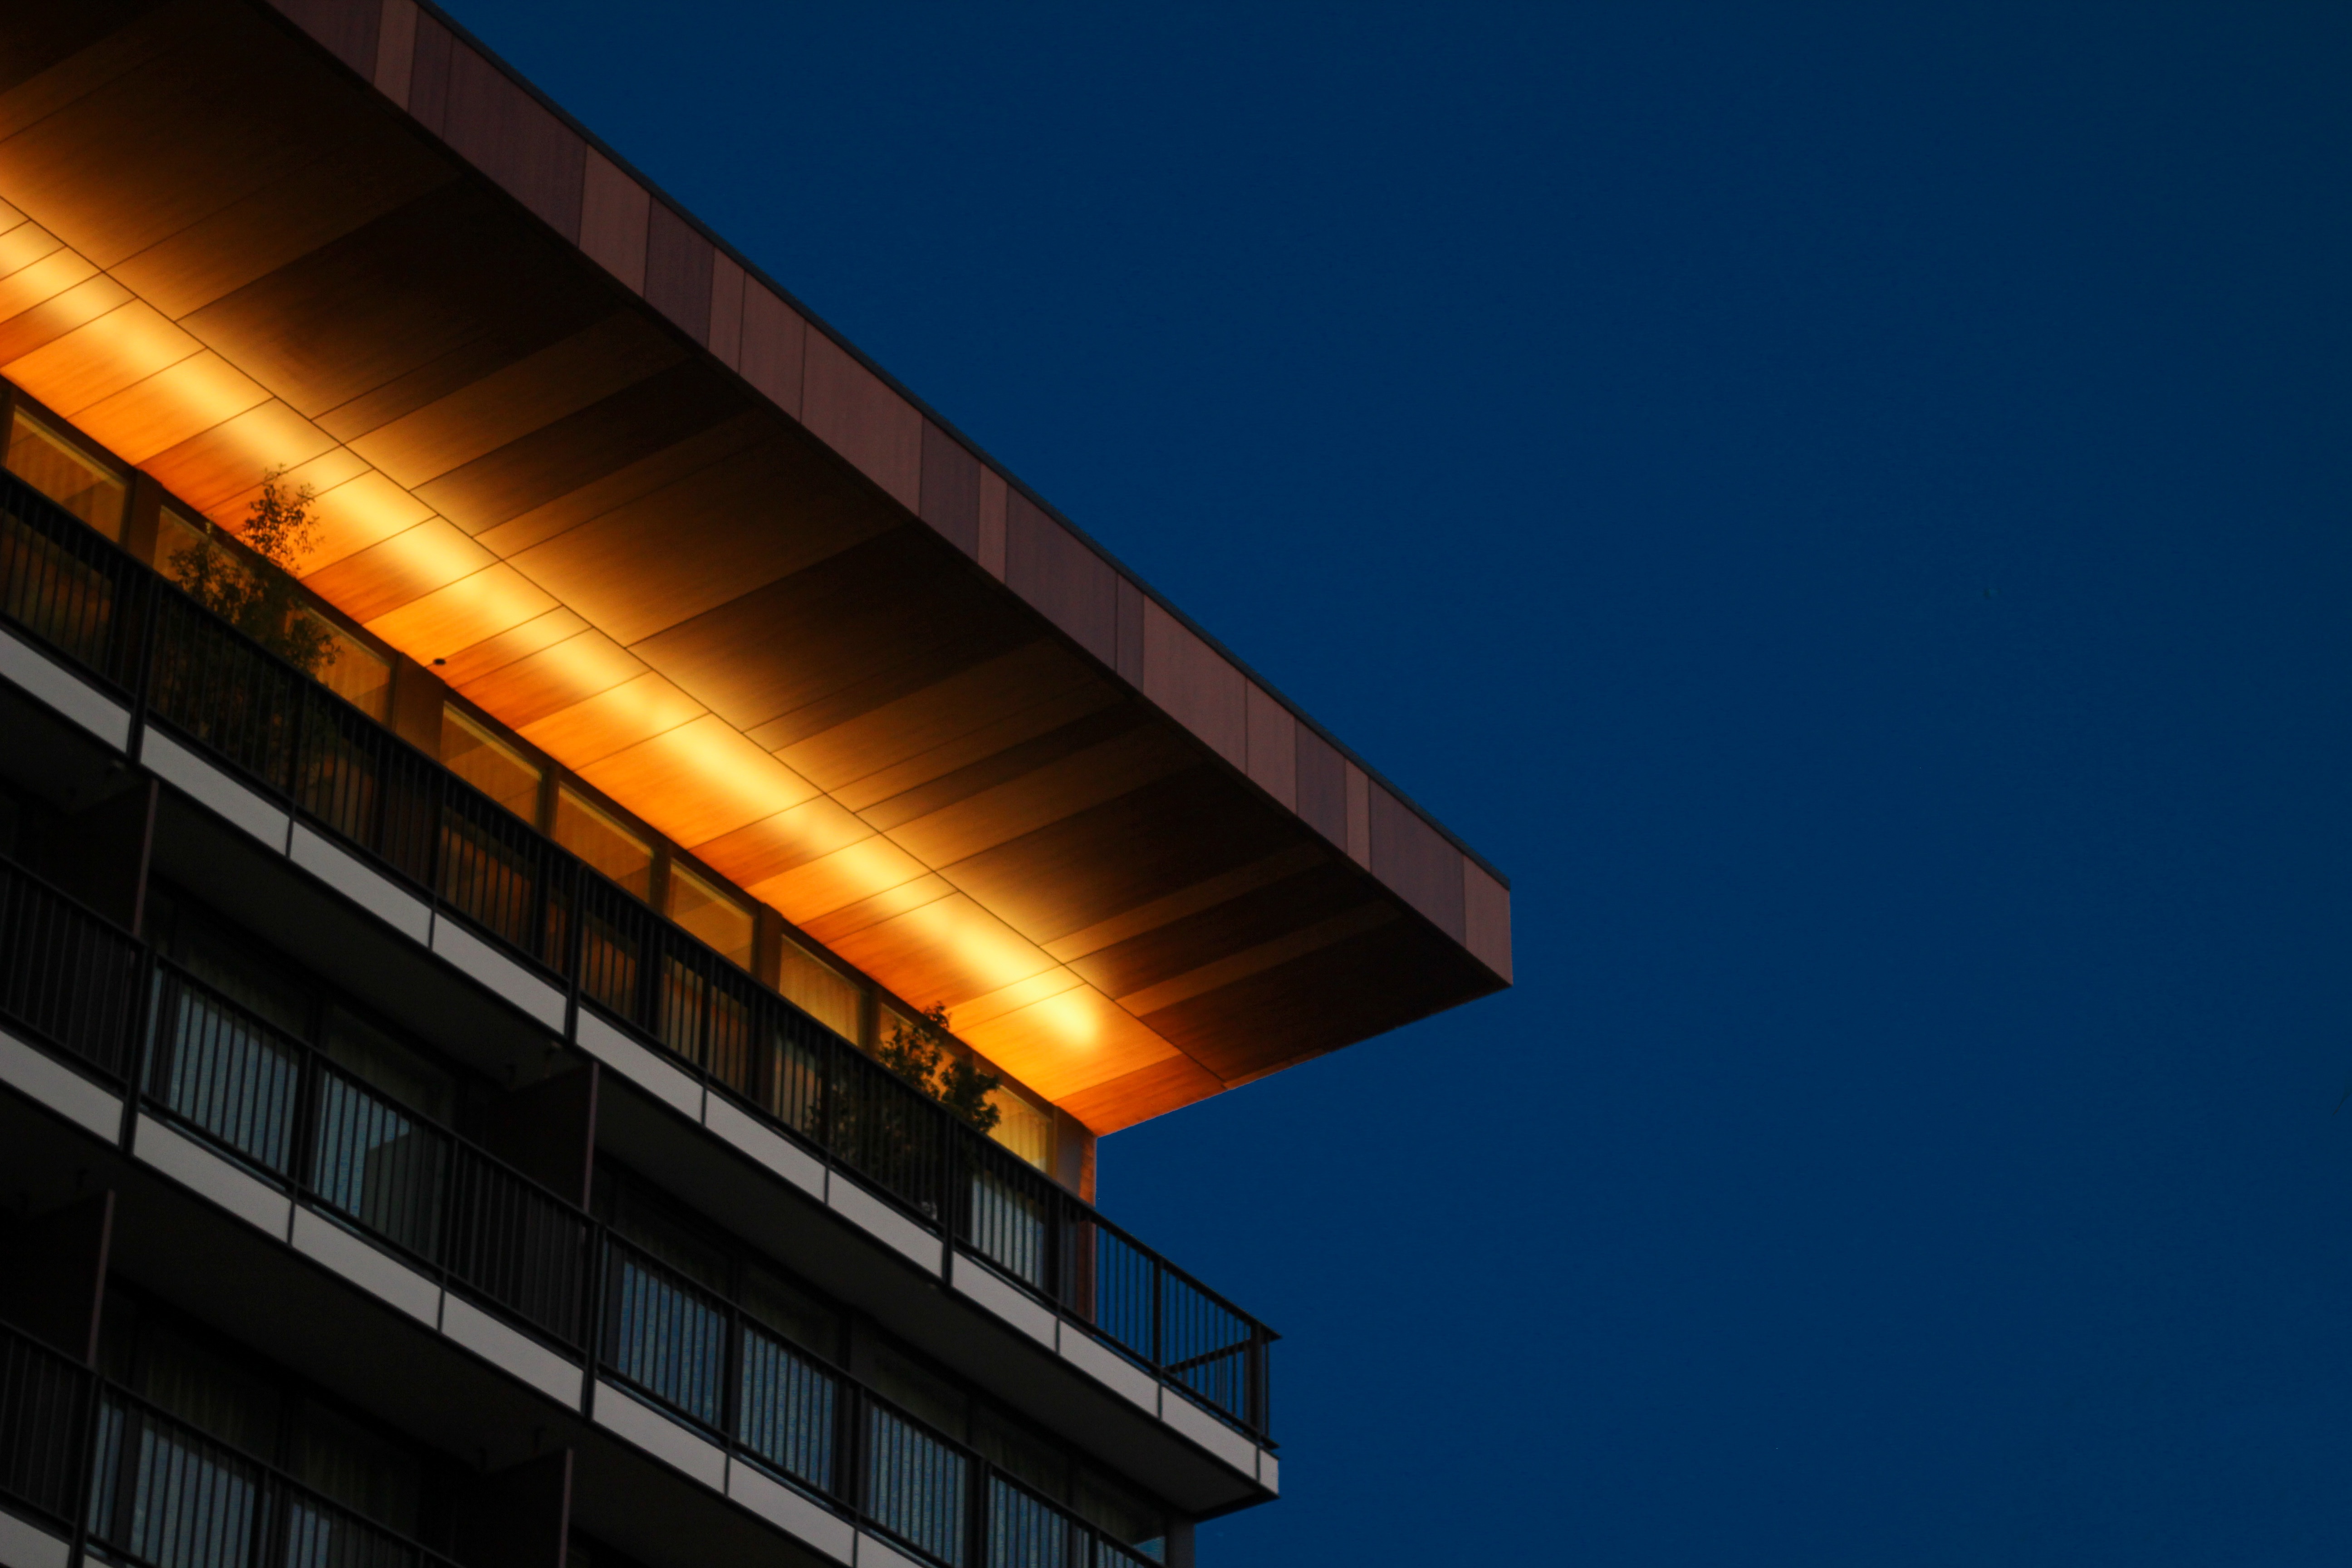
light, architecture, sky, night, sunlight, evening, line, reflection, color, facade, blue, street light, lighting, shape